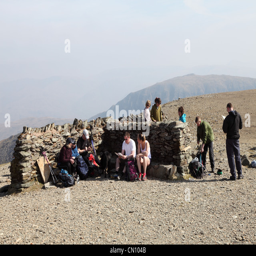
people resting on the summit